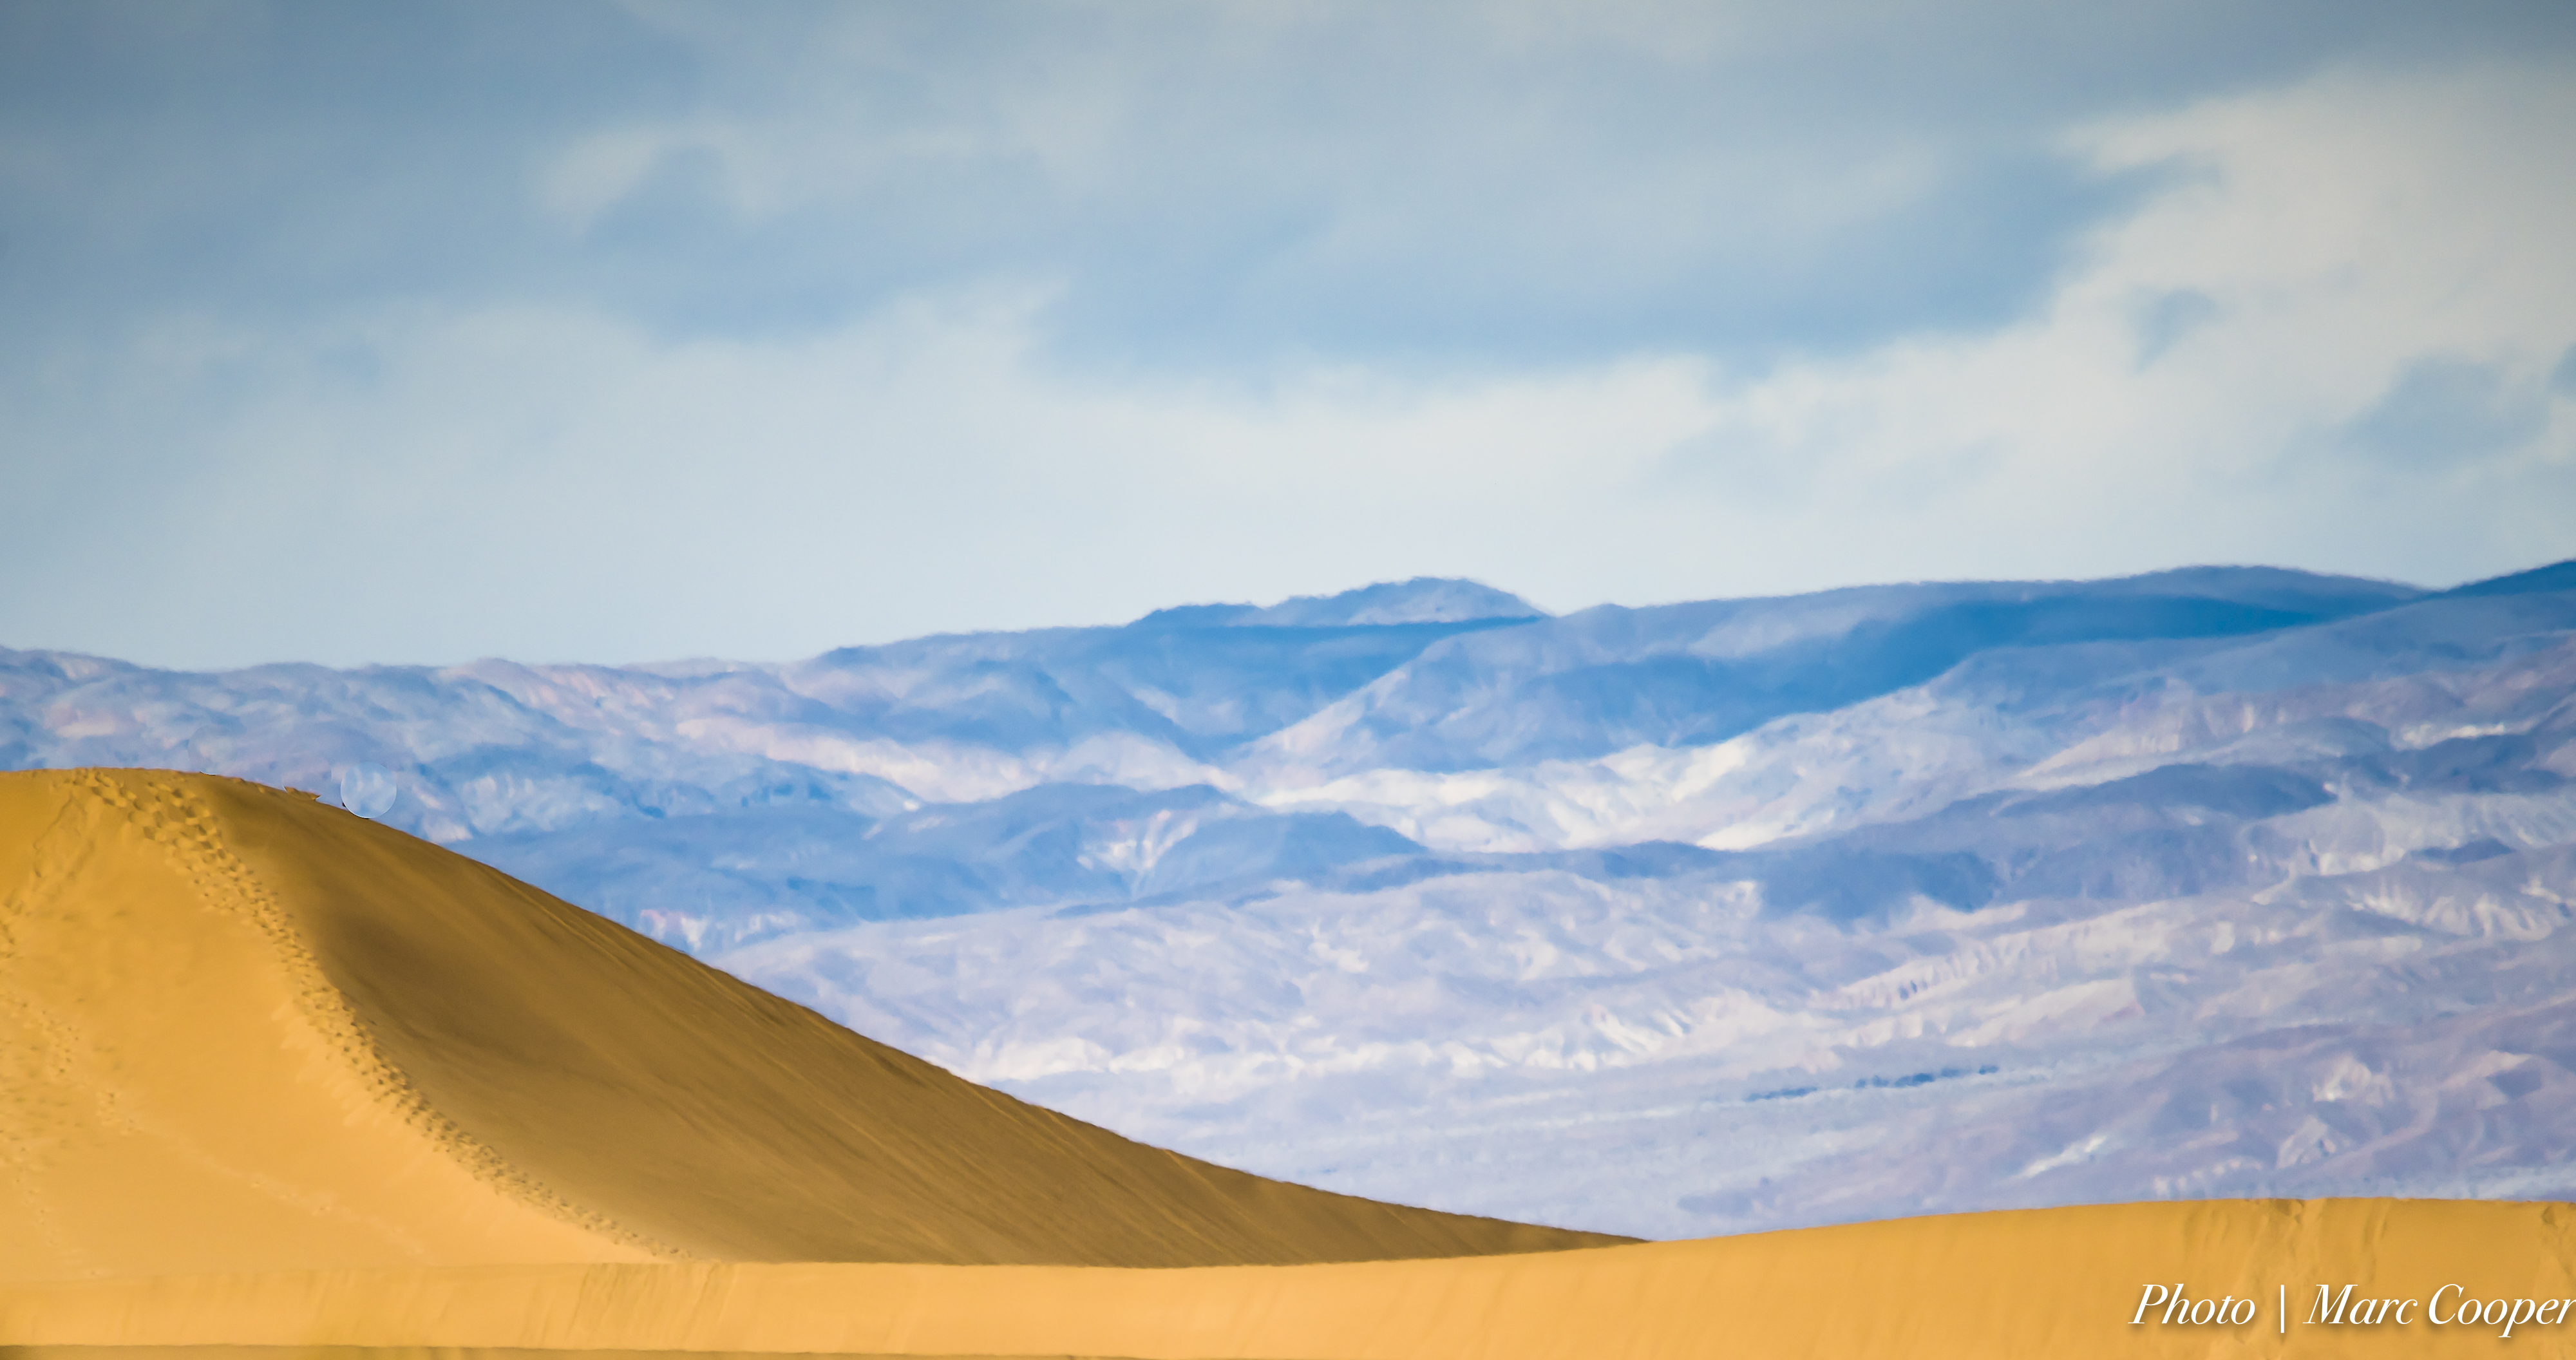
landscape, sand, mountain, snow, cloud, sky, desert, valley, mountain range, nikon, california, dunes, hdr, clouds, mountains, plateau, mesquite, d810, deathvalley, lightoom, mojave, habitat, ecosystem, landform, natural environment, geographical feature, aeolian landform, mountainous landforms